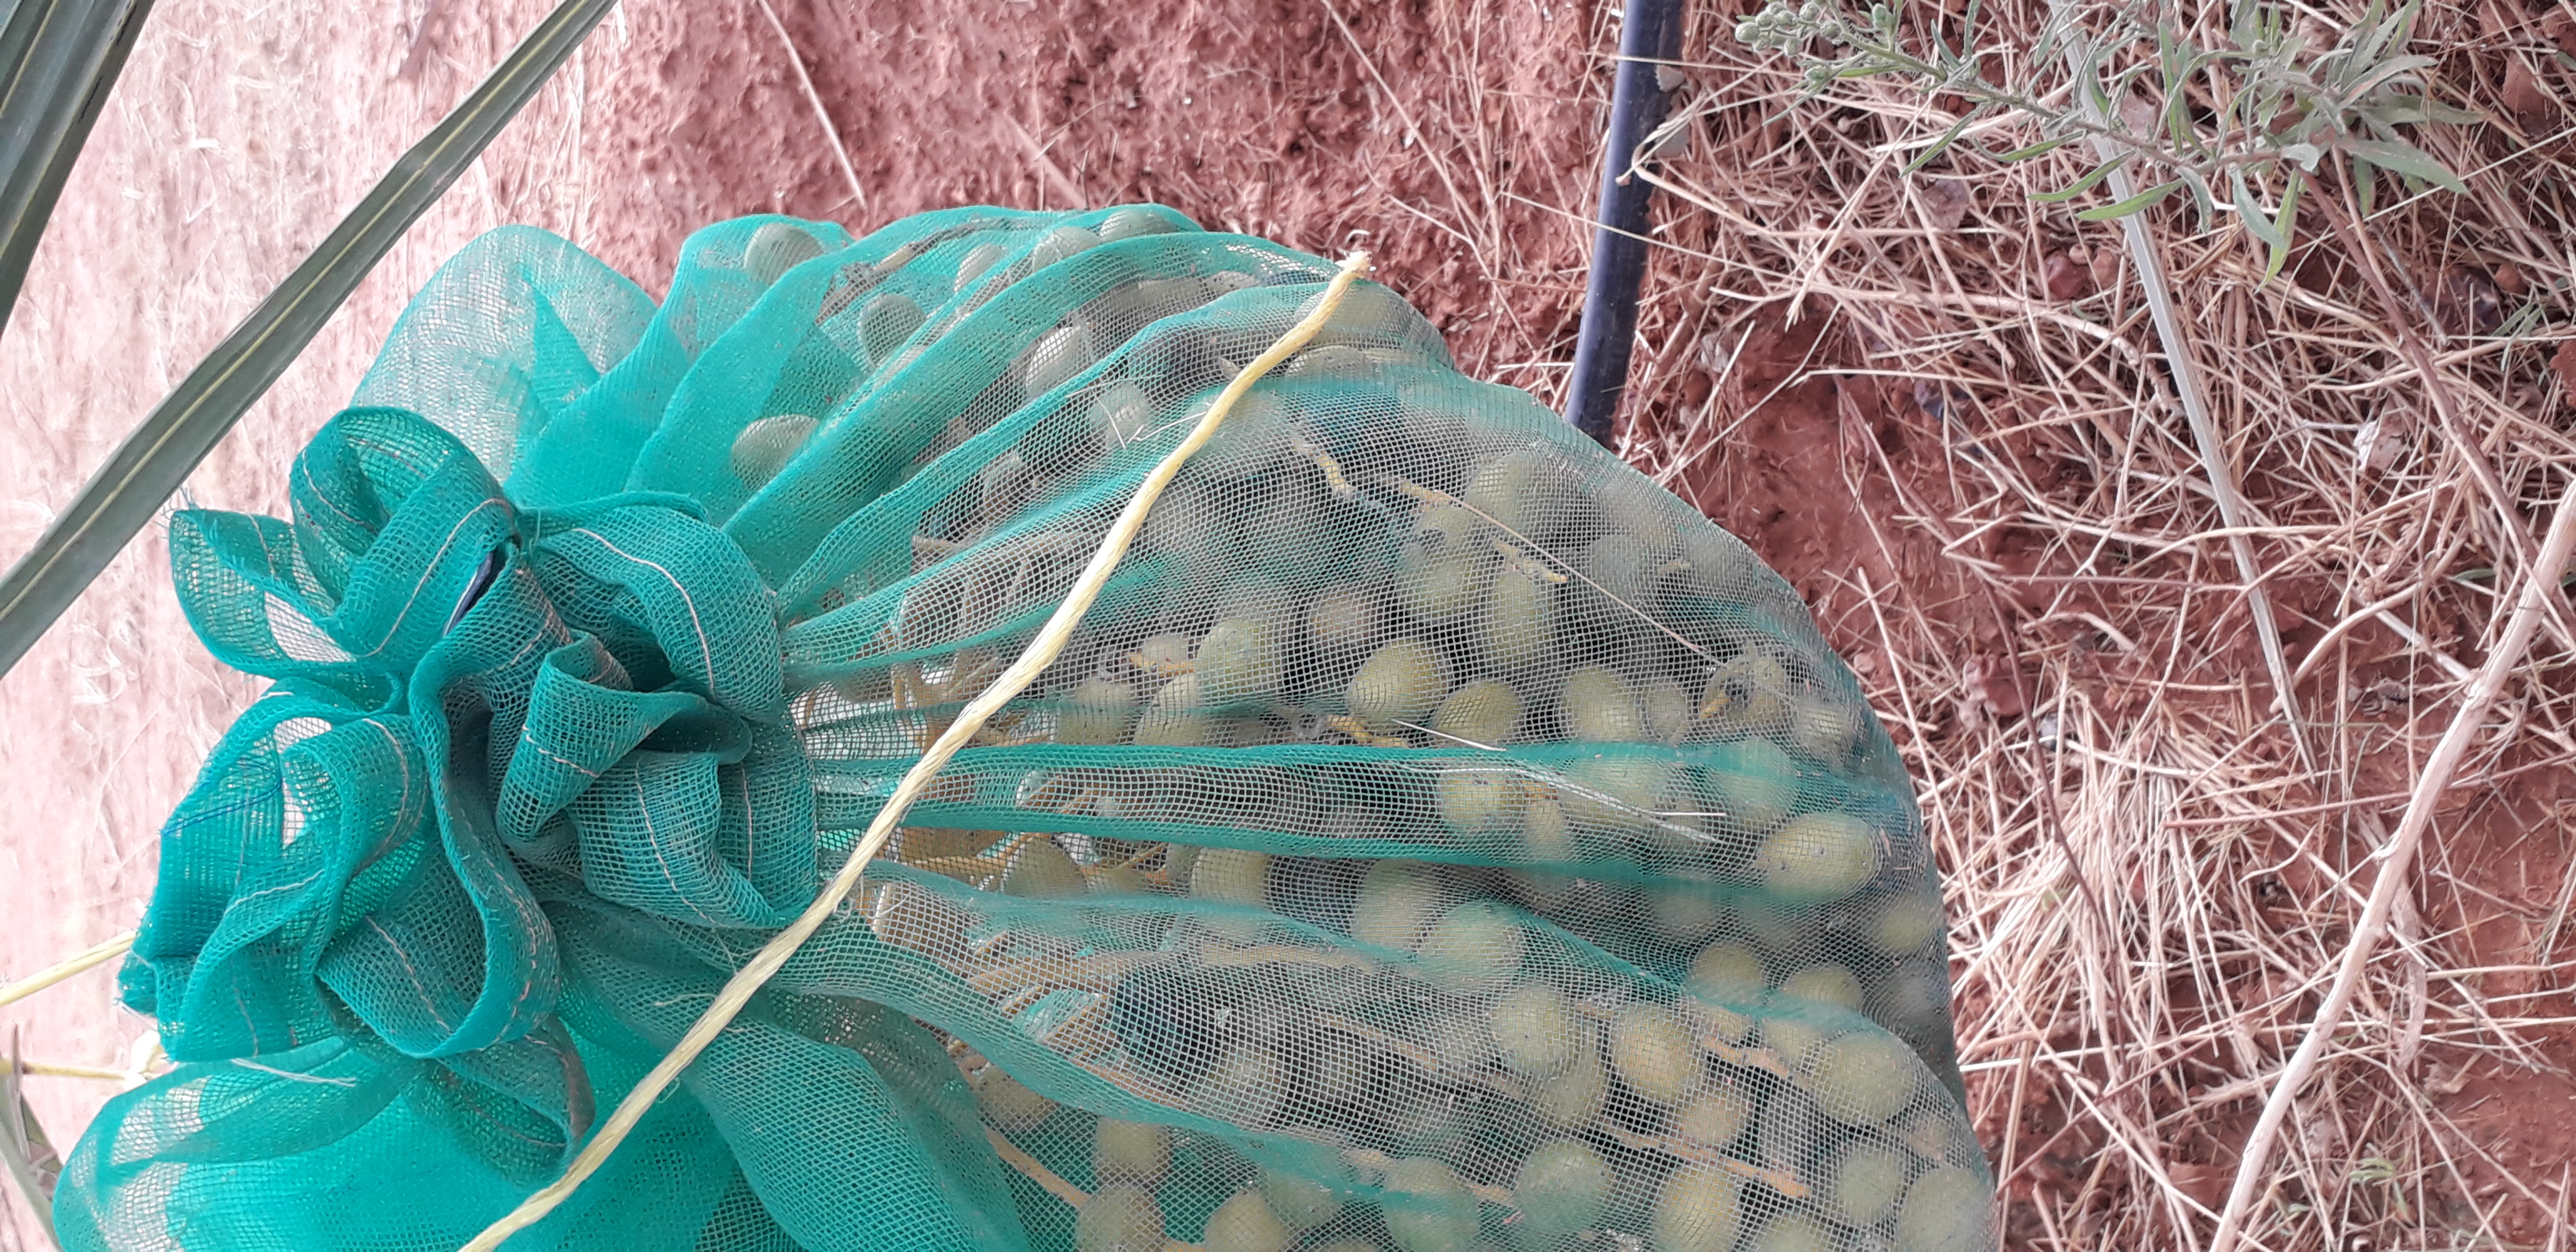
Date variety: kholt